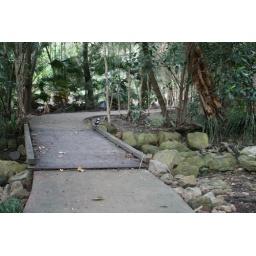
bird on the bridge in the park land near brisbane